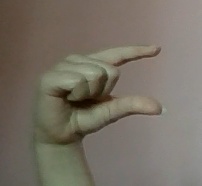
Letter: dal